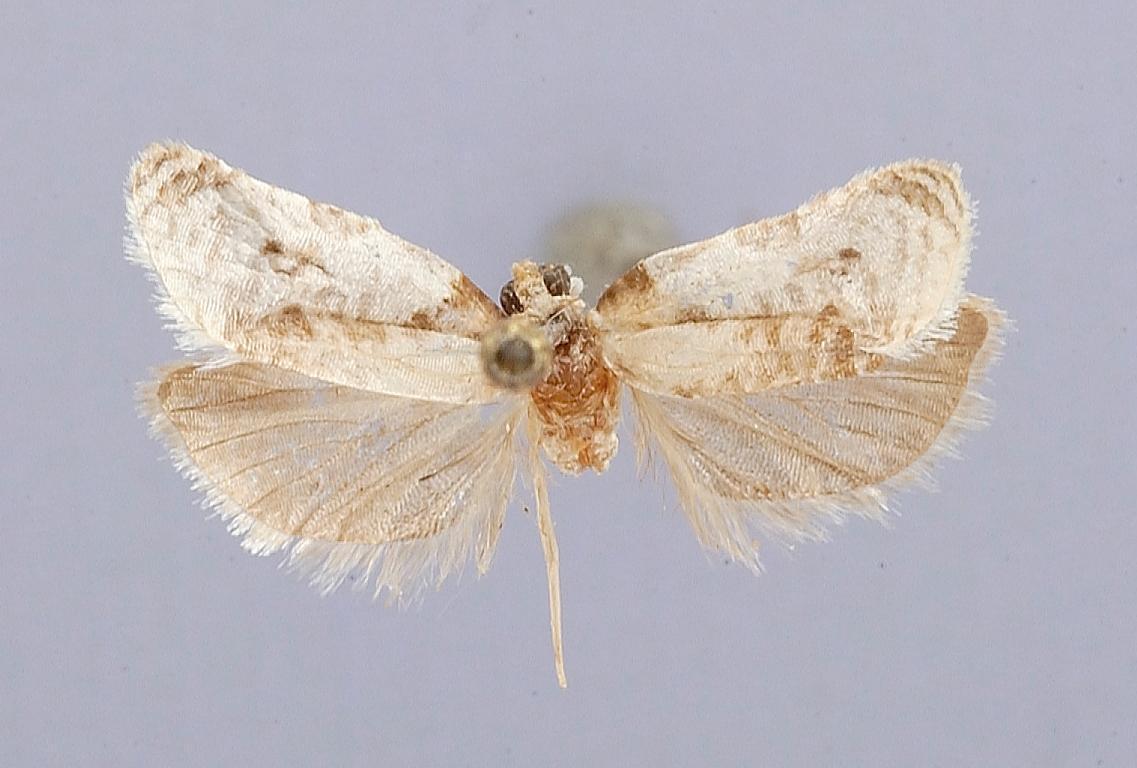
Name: Irazona turbula
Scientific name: Irazona turbula Clarke, 1968
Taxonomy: Animalia, Arthropoda, Insecta, Lepidoptera, Tortricidae
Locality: Volcán Santa María, Guatemala
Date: July